Philip Ahn

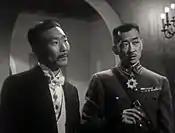
Ahn and Richard Loo in "Women in the Night"

During World War II, Ahn often played Japanese villains in war films. Mistakenly thought to be Japanese, he received several death threats. He was frequently cast in these roles opposite Chinese-American actor Richard Loo. He enlisted in the U.S. Army and served in the Special Services division as an entertainer. He was discharged early because of an injured ankle and returned to making films.